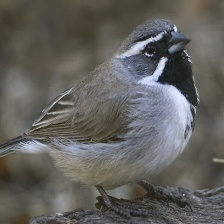
Species: BLACK-THROATED SPARROW
Scientific name: AMPHISPIZA BILINEATA